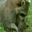
Label: raccoon